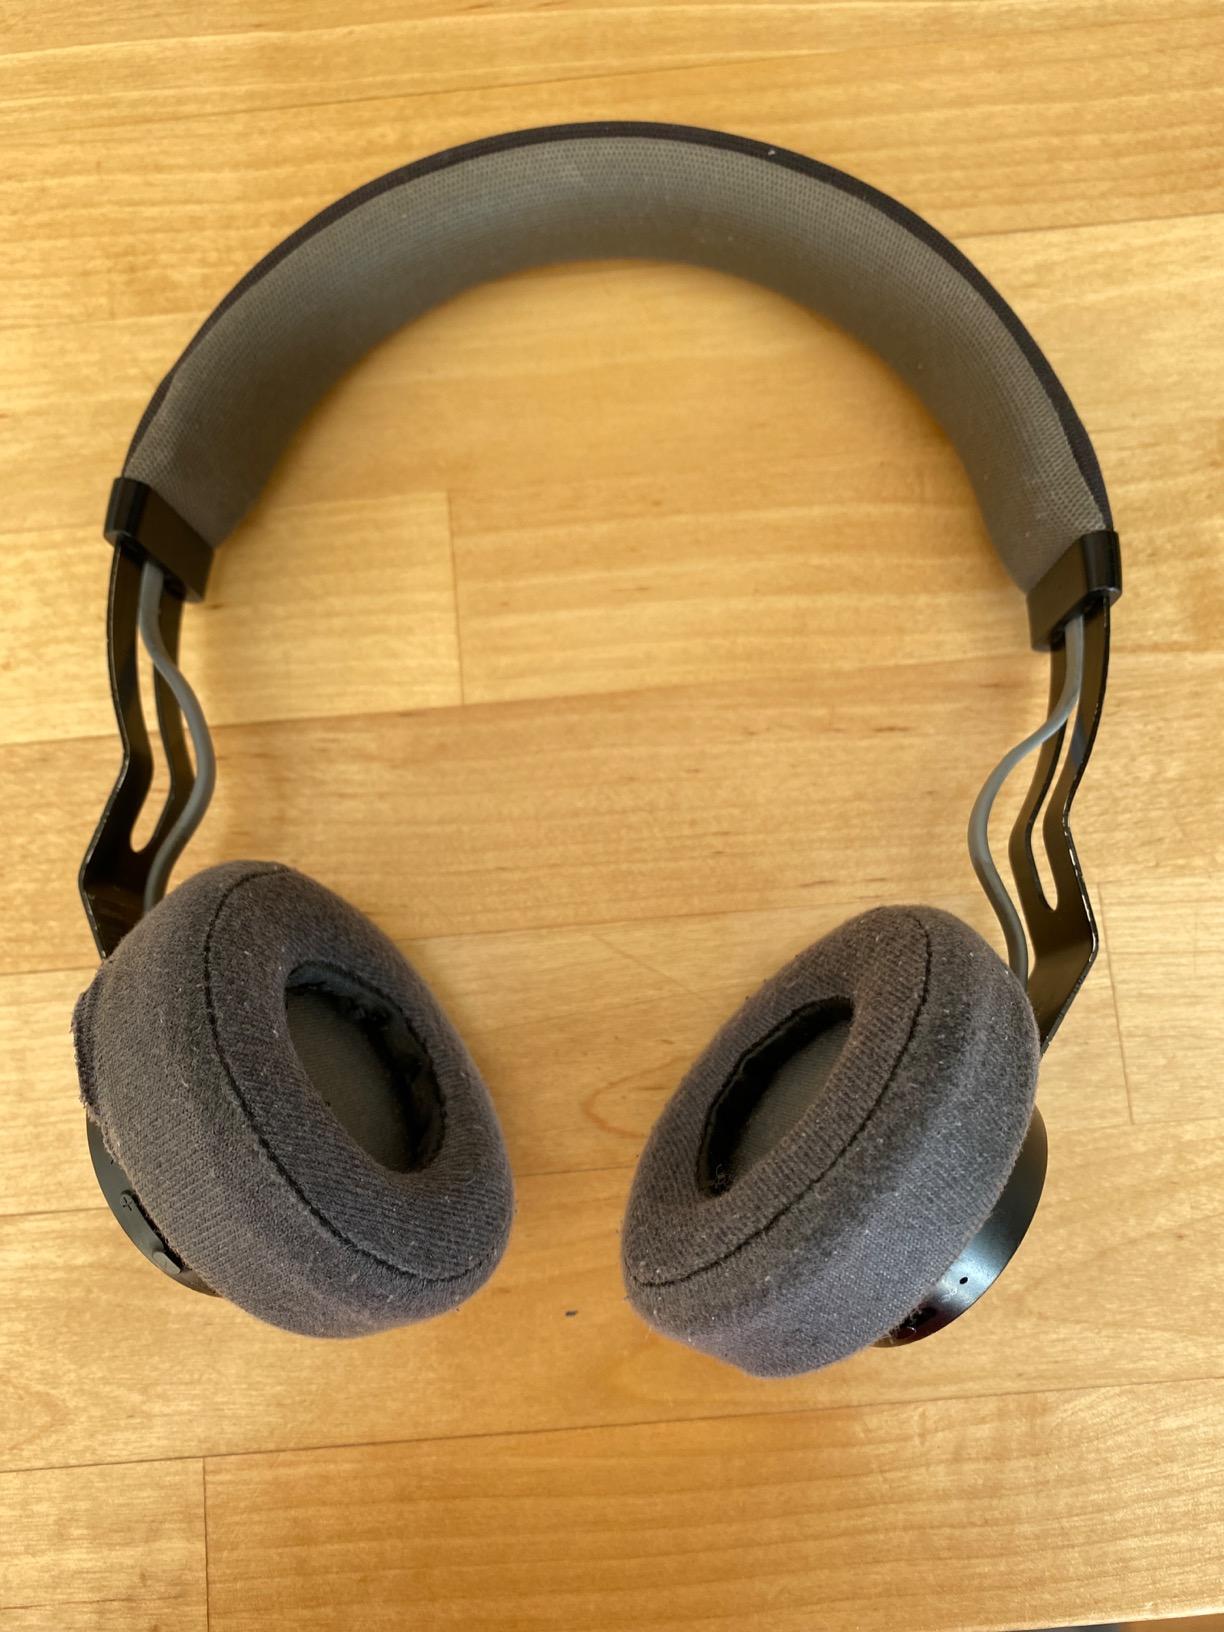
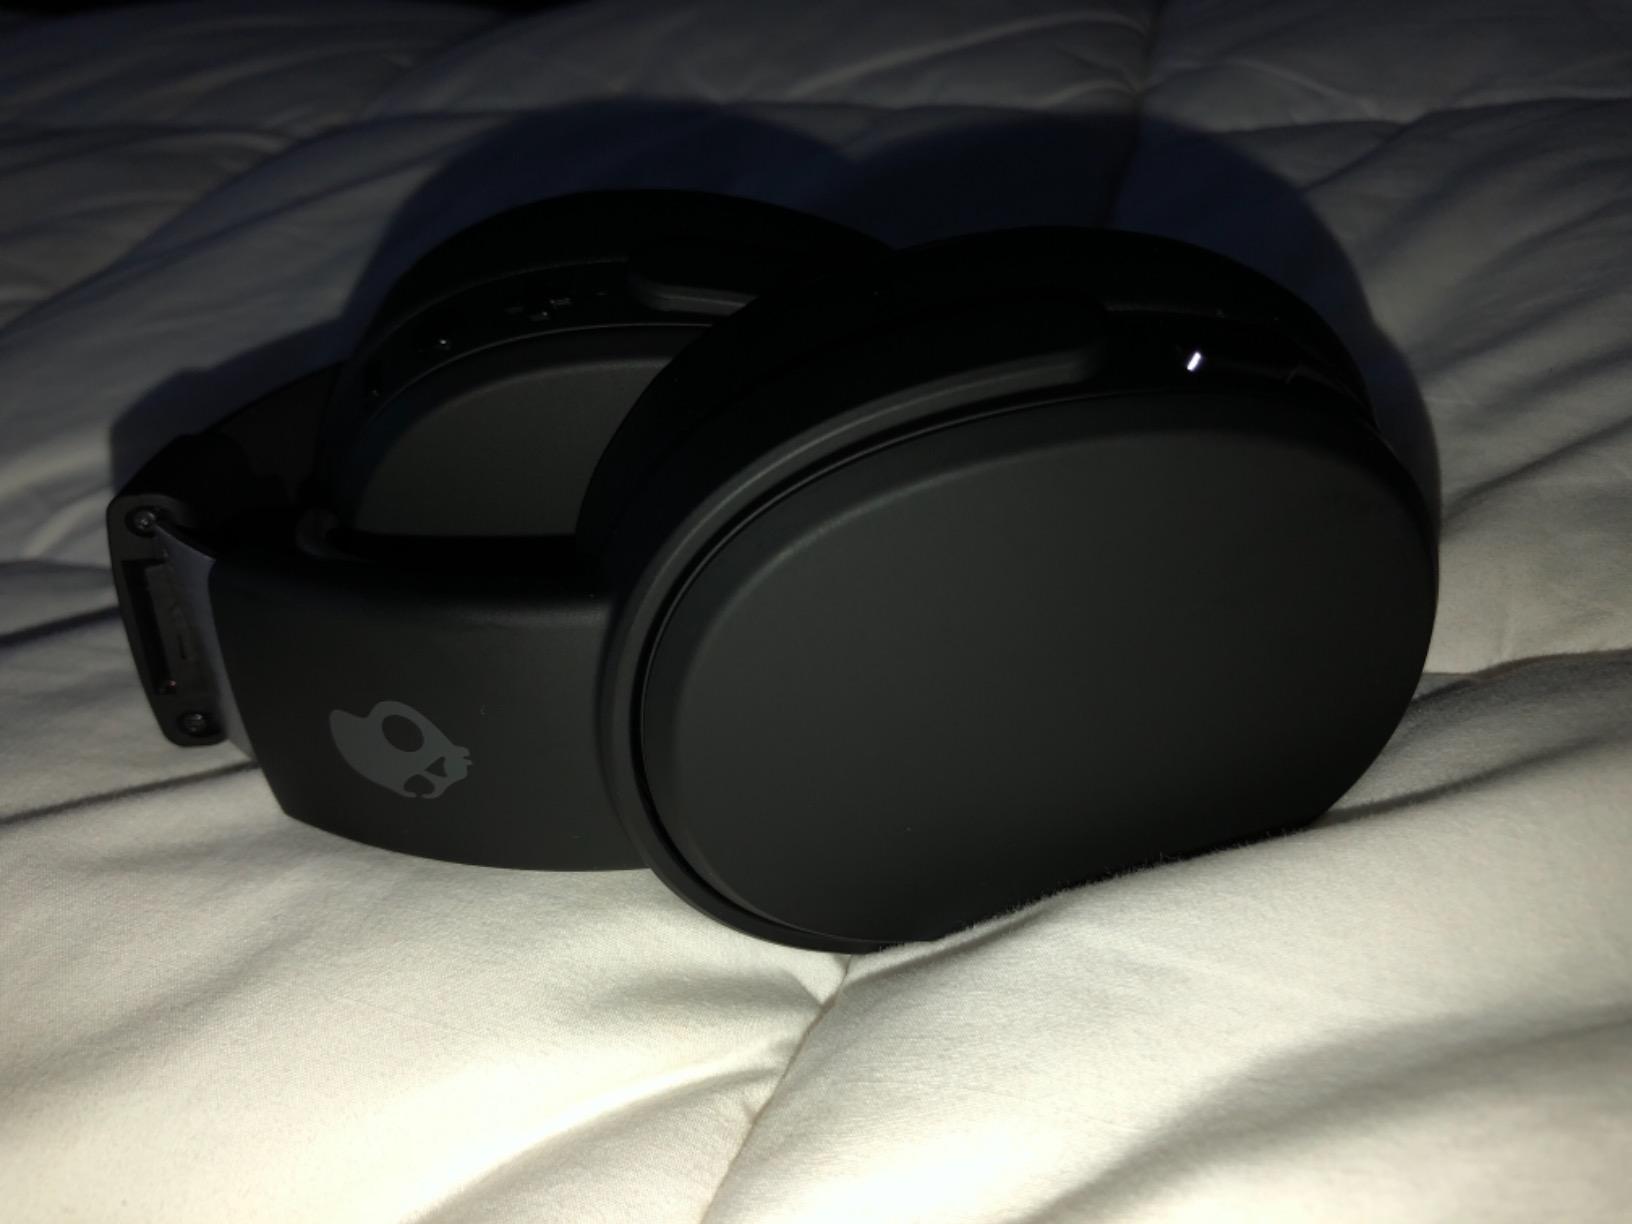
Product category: headphones
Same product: no